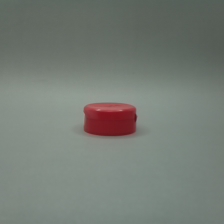
Color: red/orange/pink/fuchsia/brown
Cap type: flip-top cap